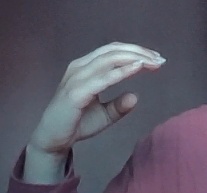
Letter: jeem